Crocodile

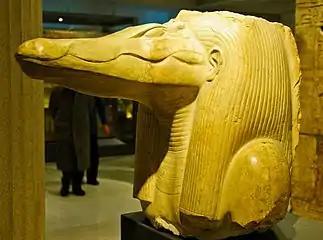
Statue of Sobek from the mortuary temple of Amenemhat III 1810 BC. Ashmolean Museum, Oxford.

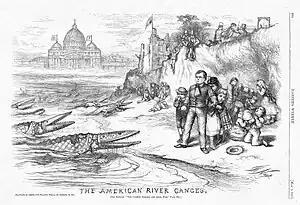
1876 U.S. cartoon by Thomas Nast depicting Roman Catholic bishops as crocodiles attacking public schools, with the connivance of Irish Catholic politicians

Crocodiles are protected in many parts of the world, but are also farmed commercially. Their hides are tanned and used to make leather goods such as shoes and handbags; crocodile meat is also considered a delicacy. The most commonly farmed species are the saltwater and Nile crocodiles, while a hybrid of the saltwater and the rare Siamese crocodile is also bred in Asian farms. Farming has resulted in an increase in the saltwater crocodile population in Australia, as eggs are usually harvested from the wild, so landowners have an incentive to conserve their habitat. Crocodile leather can be made into goods such as wallets, briefcases, purses, handbags, belts, hats, and shoes. Crocodile oil has been used for various purposes. Crocodiles were eaten by Vietnamese while they were taboo and off limits for Chinese. Vietnamese women who married Chinese men adopted the Chinese taboo.